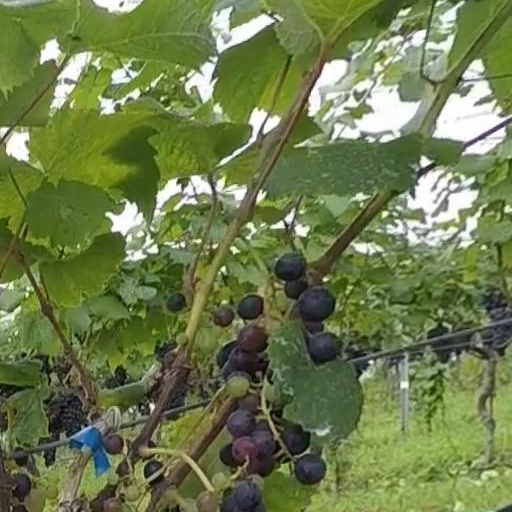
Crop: grape